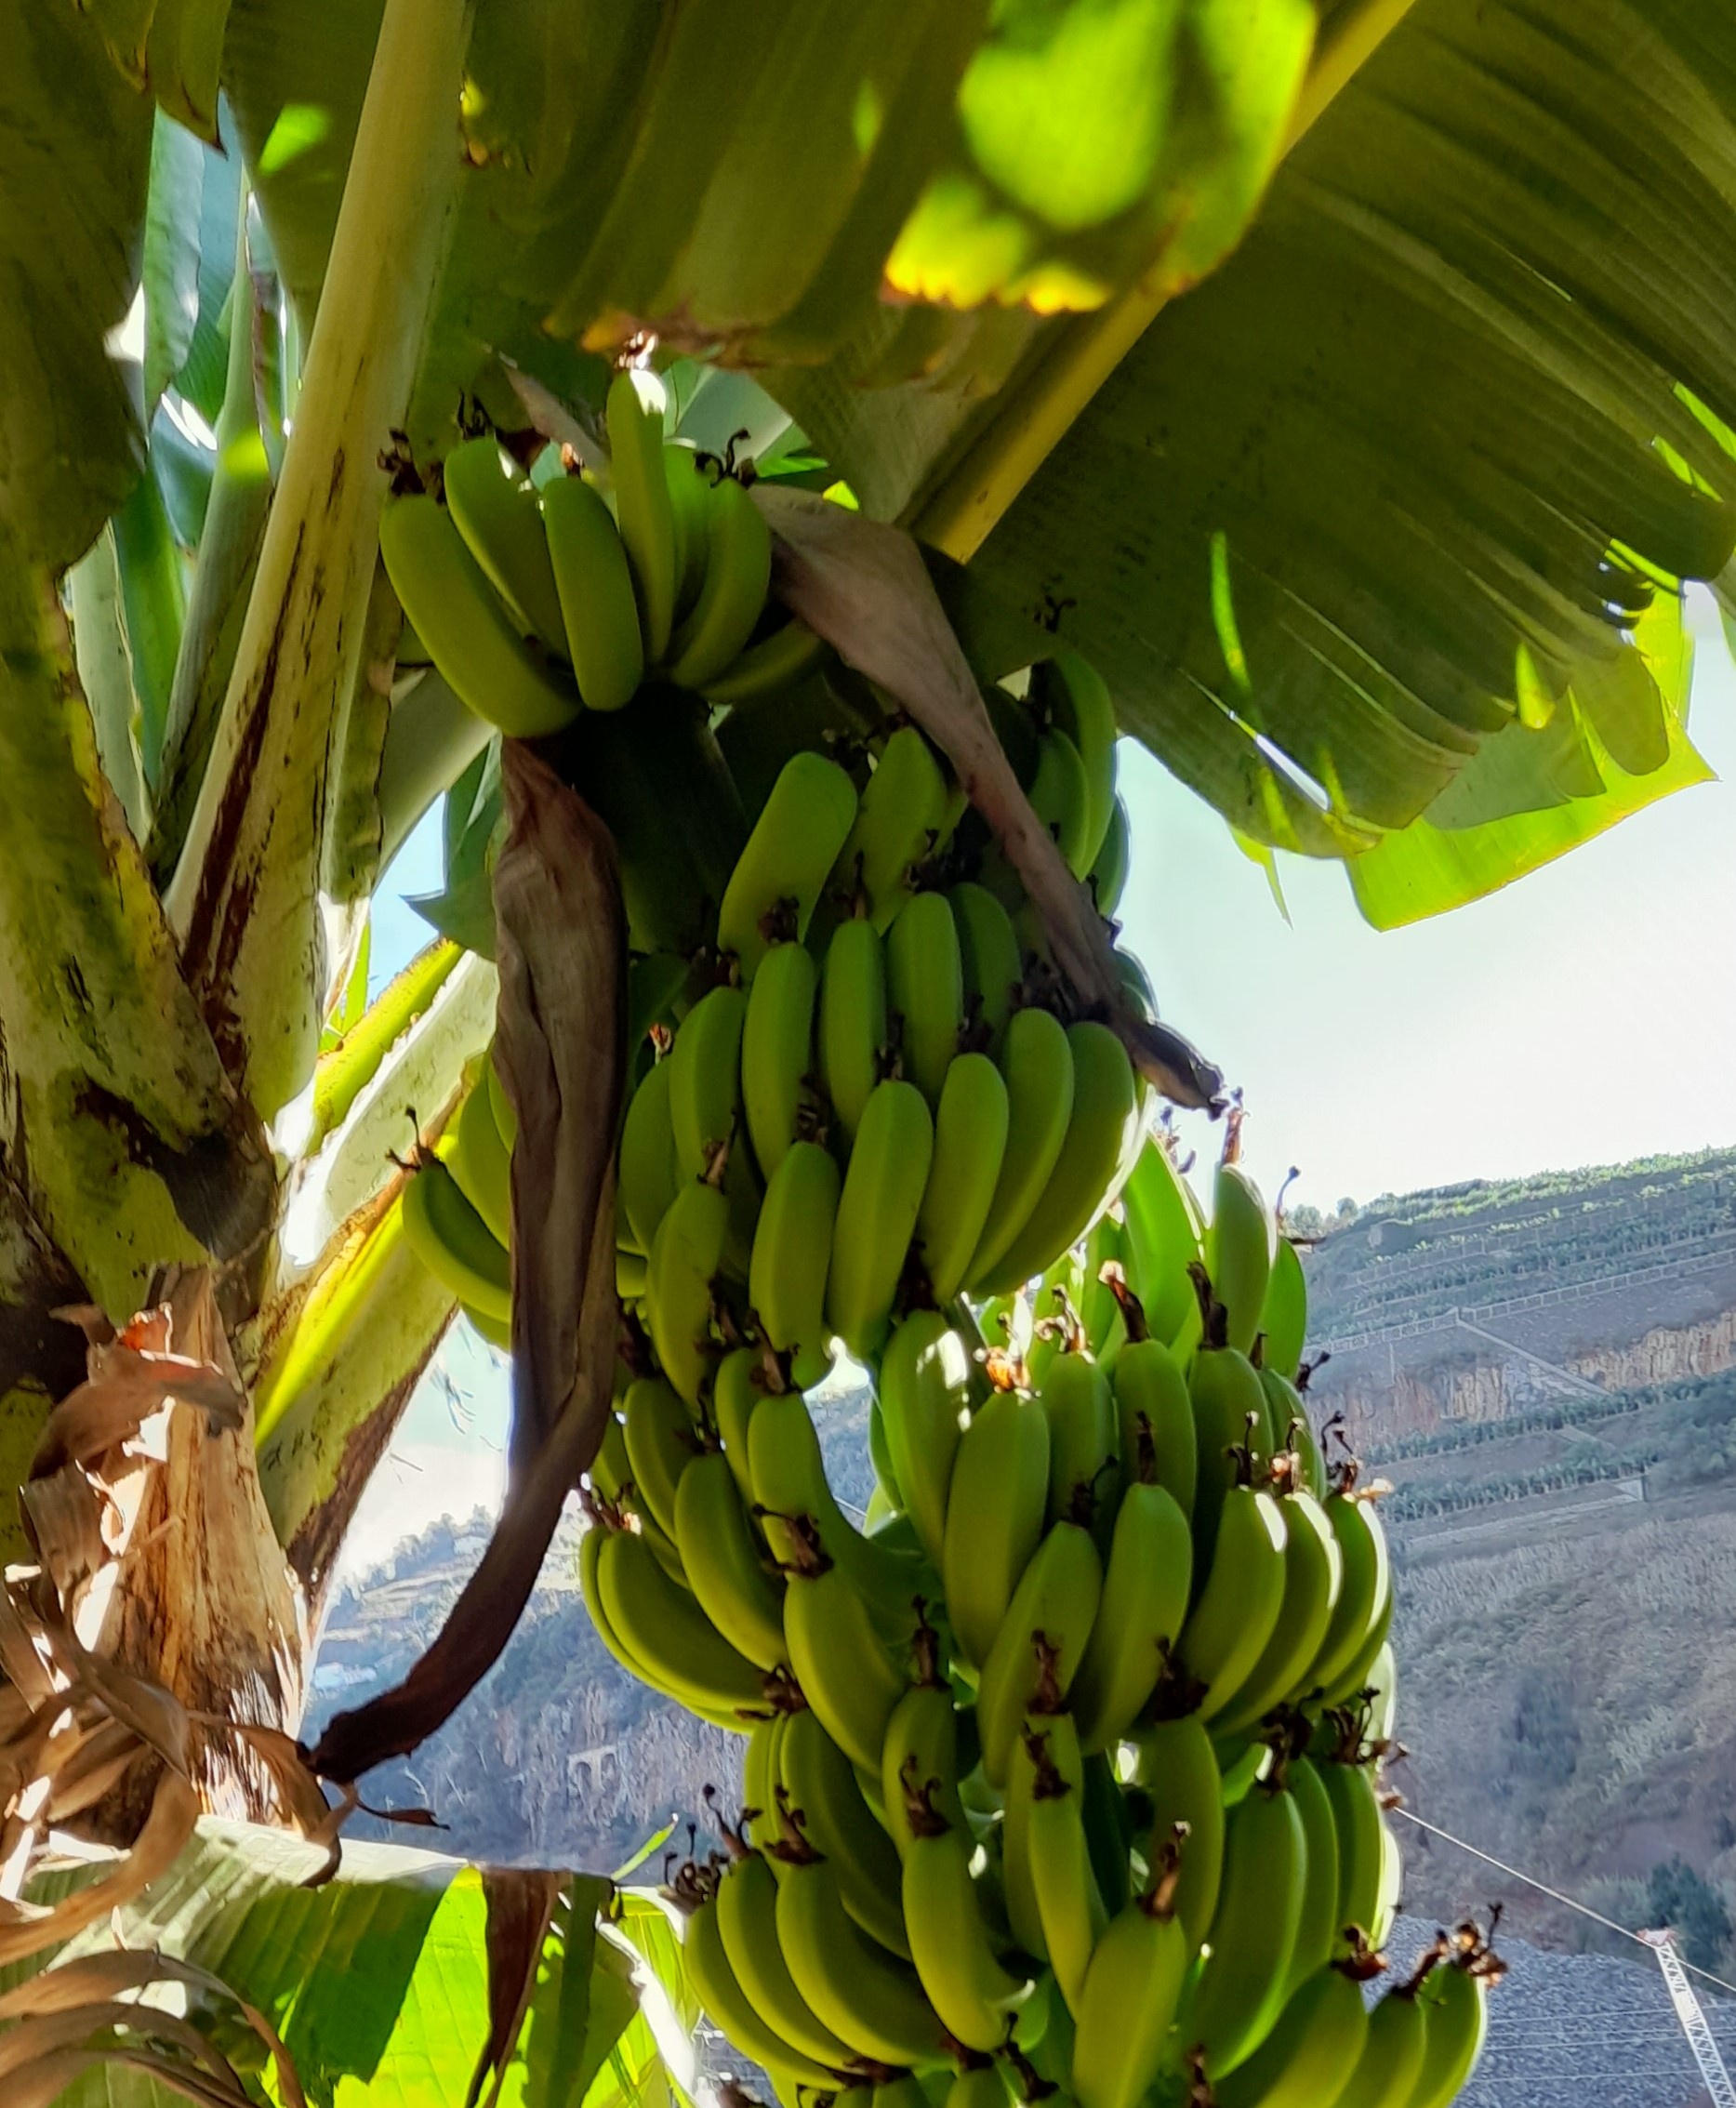
Label: Keep